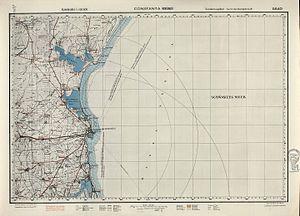
Carte marine allemande de 1917 d'après une carte roumaine